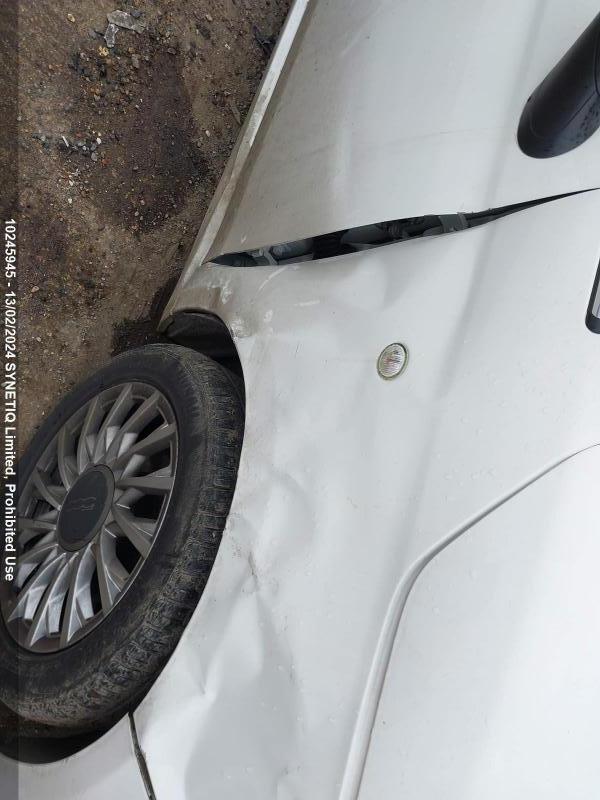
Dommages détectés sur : aile avant droite, porte avant droite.
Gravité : mineur